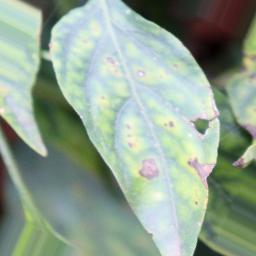
Label: cercospora